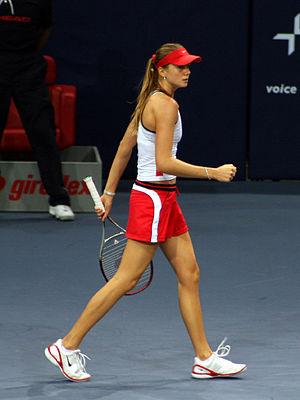
Daniela Hantuchová, née le 23 avril 1983 à Poprad, Tchécoslovaquie, est une joueuse de tennis slovaque, professionnelle de 1999 à 2017.